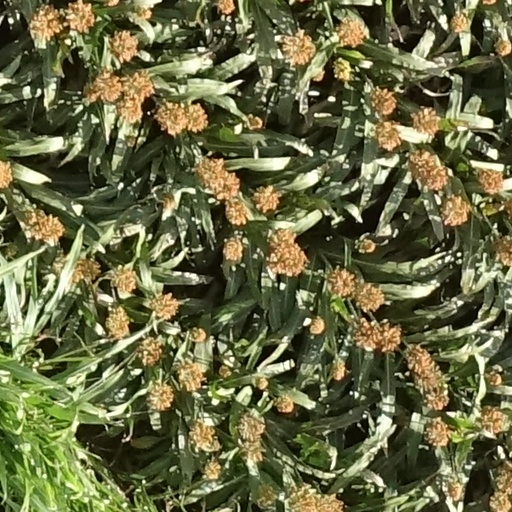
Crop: sorghum